Gurun, Kedah

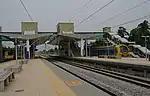
Gurun railway station.

Gurun enjoyed treated water earlier than electricity. By the 1980s, a majority of Gurun area enjoyed these two services. By the 1980s, the North-South Expressway project which linked Gurun to Alor Setar was started. However the expressway exit was not at the present location. Instead it was located at Kampung Guar Nenas. The original road for this exit still exists today and is still usable by the public.